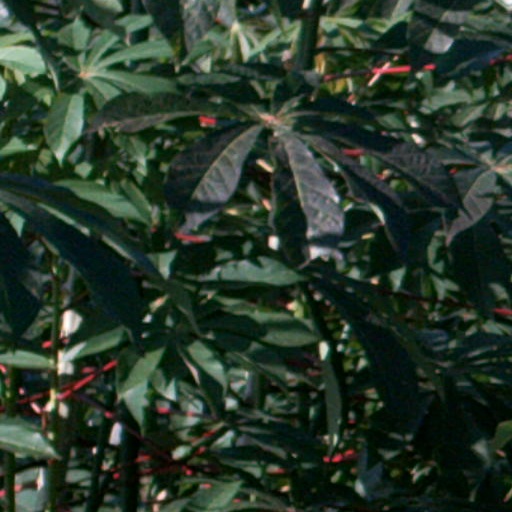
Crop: cassava